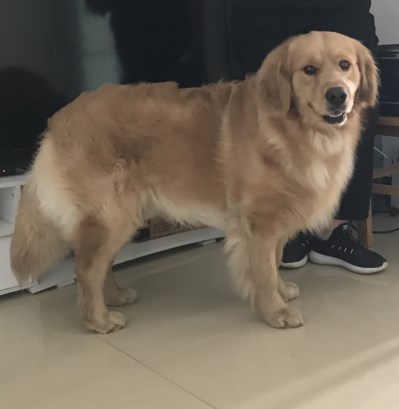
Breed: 5355-n000126-golden_retriever